Victor-Auguste Gauthier

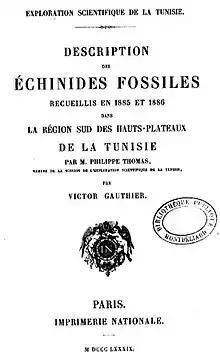

He described two newly discovered species in the "Essai de Géologie et de Paléontologie Aveyronnaise" by Pierre Reynès (1829–77), and then with Alphonse Péron (1834–1908) he engaged in the "Description des Echinides fossiles de l'Algérie" under the direction of Gustave Cotteau.